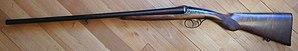
Juxtaposé Charlin modèle R10, copie du Darne, calibre 12.
Le calibre 12 est la plus courante des munitions employées dans les fusils de chasse et dans les fusils de combat de l'armée. La cartouche fait 20 mm de diamètre et contient généralement des petits plombs - la grenaille - pour le petit gibier ou des gros plombs - la chevrotine - pour le gros gibier ou une balle pour le gros gibier. Cependant cette balle est 2,43 fois plus large que le standard Otan et 2 à 4 fois plus large que les différents calibres de chasse au sanglier, ce qui augmente sa dangerosité, c'est pourquoi on peut estimer qu'il n'est pas judicieux de charger un calibre 12 d'une balle.